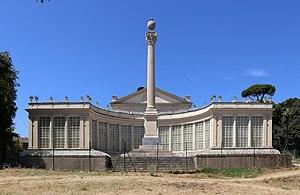
La villa Torlonia est une ancienne villa de la famille Torlonia construite au début du XIXᵉ siècle. Elle est localisée dans le quartier Nomentano de Rome et est devenue en 1978 un parc municipal qui abrite trois petits musées : le musée de la villa dans le Casino Nobile, le musée de la Casina delle Civette, et le Casino dei Principi.